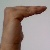
The image shows a hand gesture representing a space in Indian Sign Language.